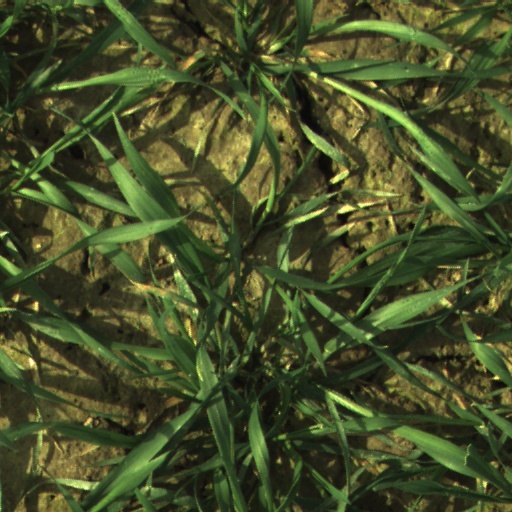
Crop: wheat